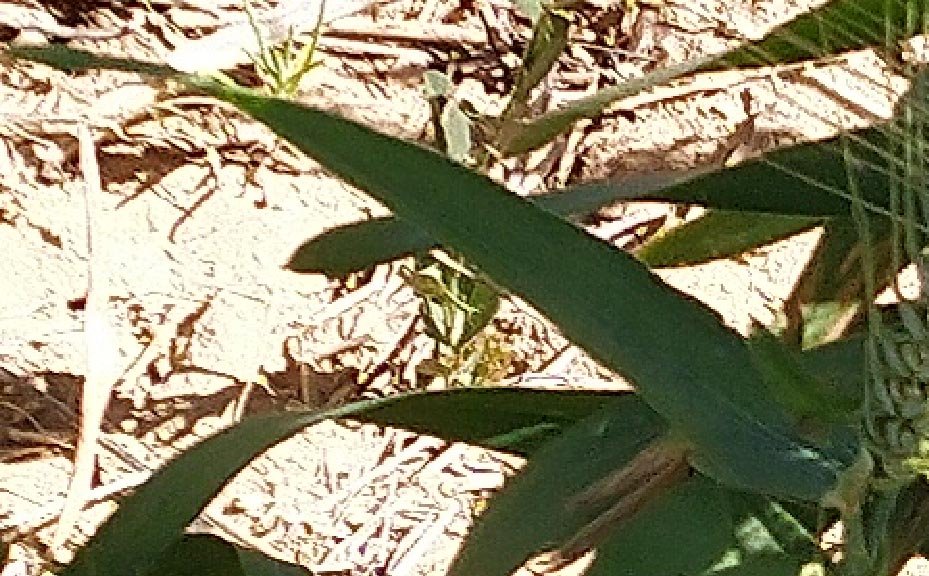
Label: Wheat___Healthy